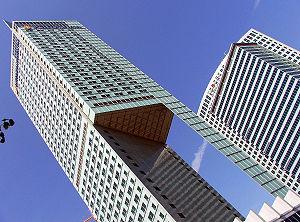
Śródmieście est l'arrondissement centre de la ville de Varsovie. Le secteur est le centre des institutions nationales, des services municipaux, le siège de grandes entreprises, le centre universitaire. Il est également le centre des attractions touristiques à Varsovie, y compris le bâtiment le plus grand à Varsovie, la rue la plus étroite, l'université la plus ancienne, le parc public le plus ancien.